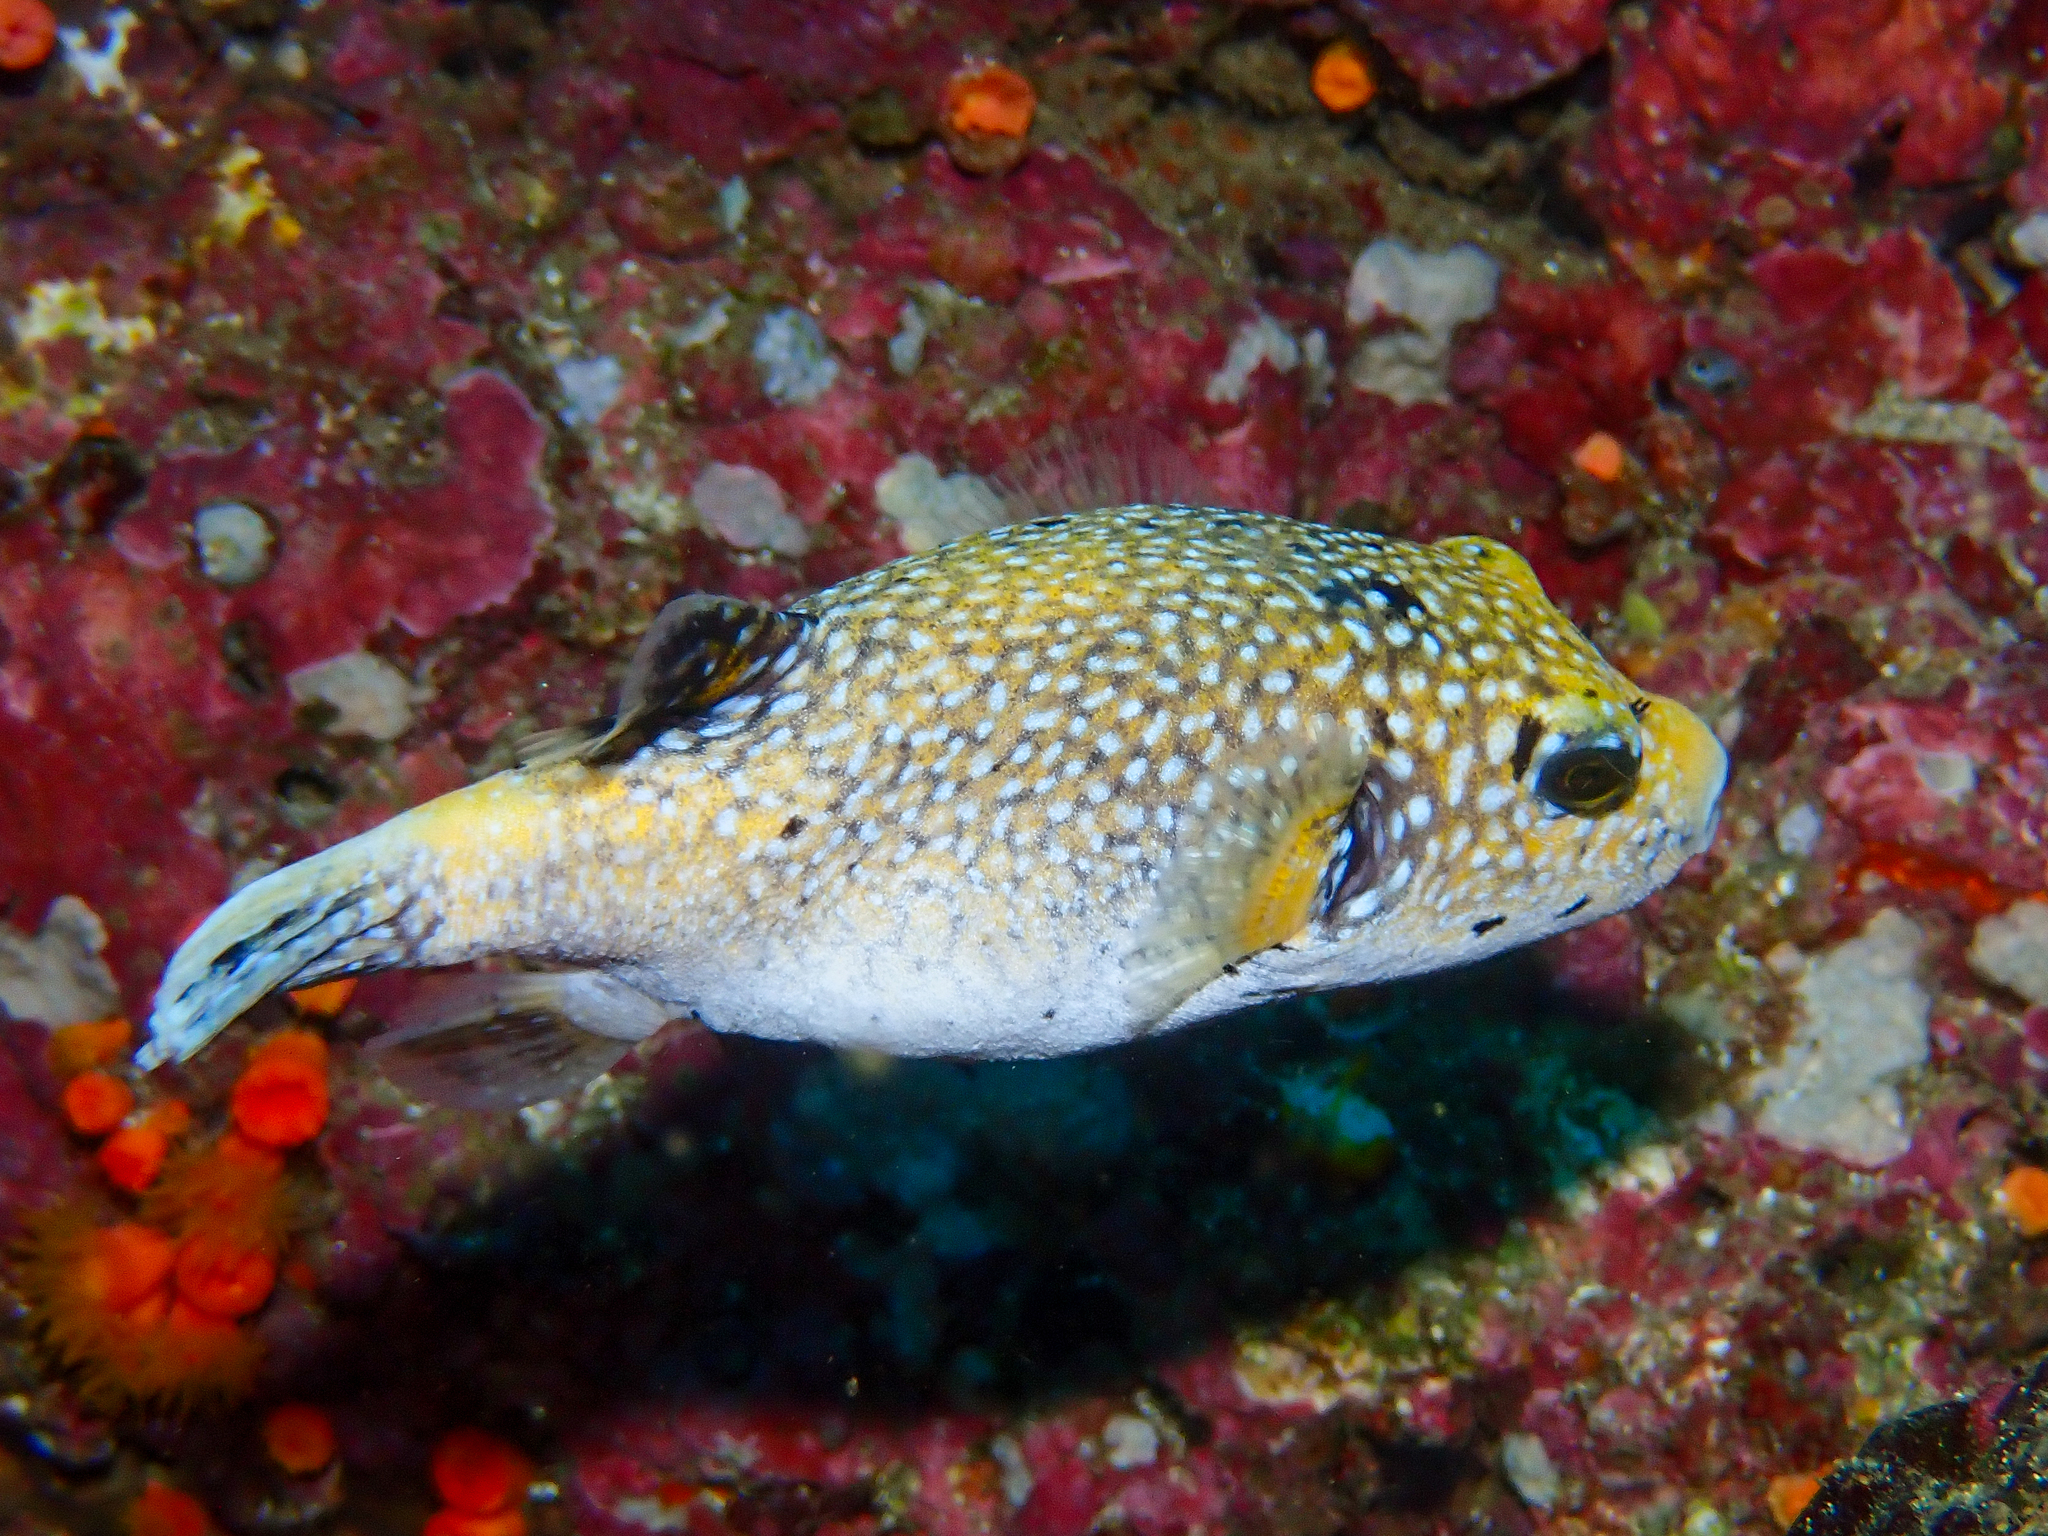
Arothron meleagris (Guineafowl Puffer)